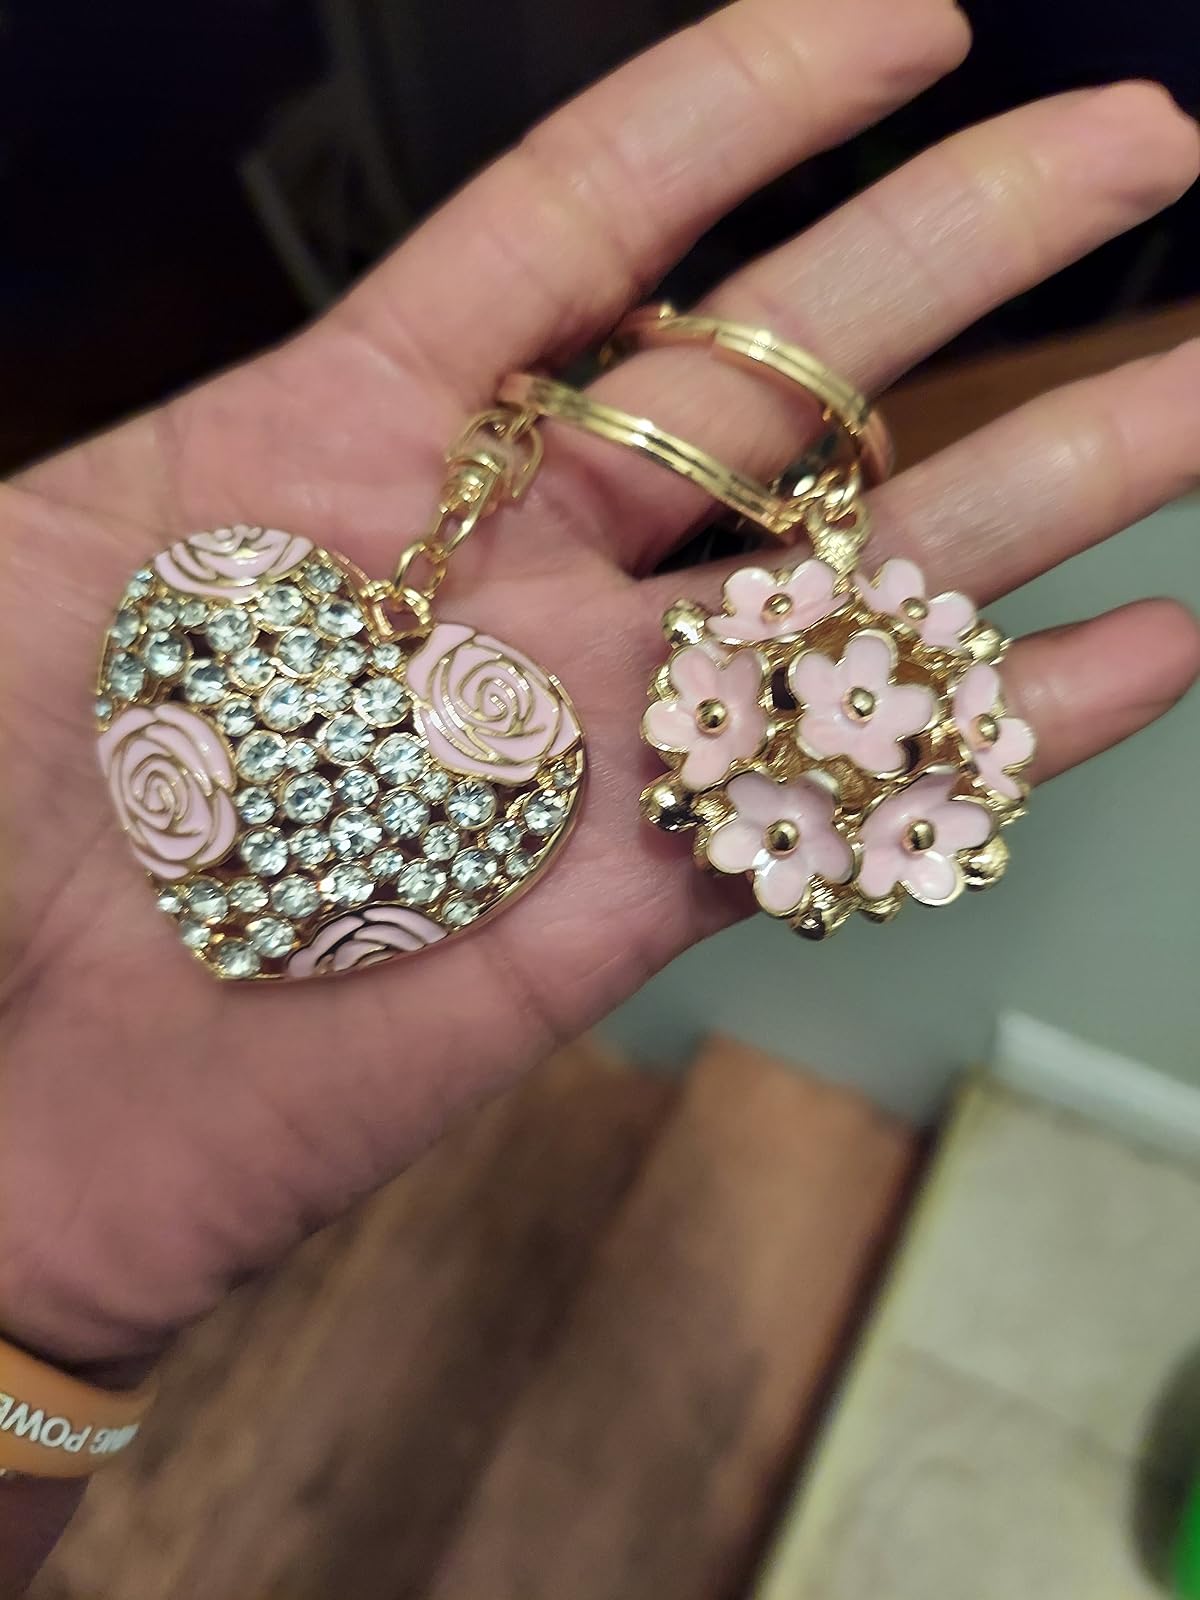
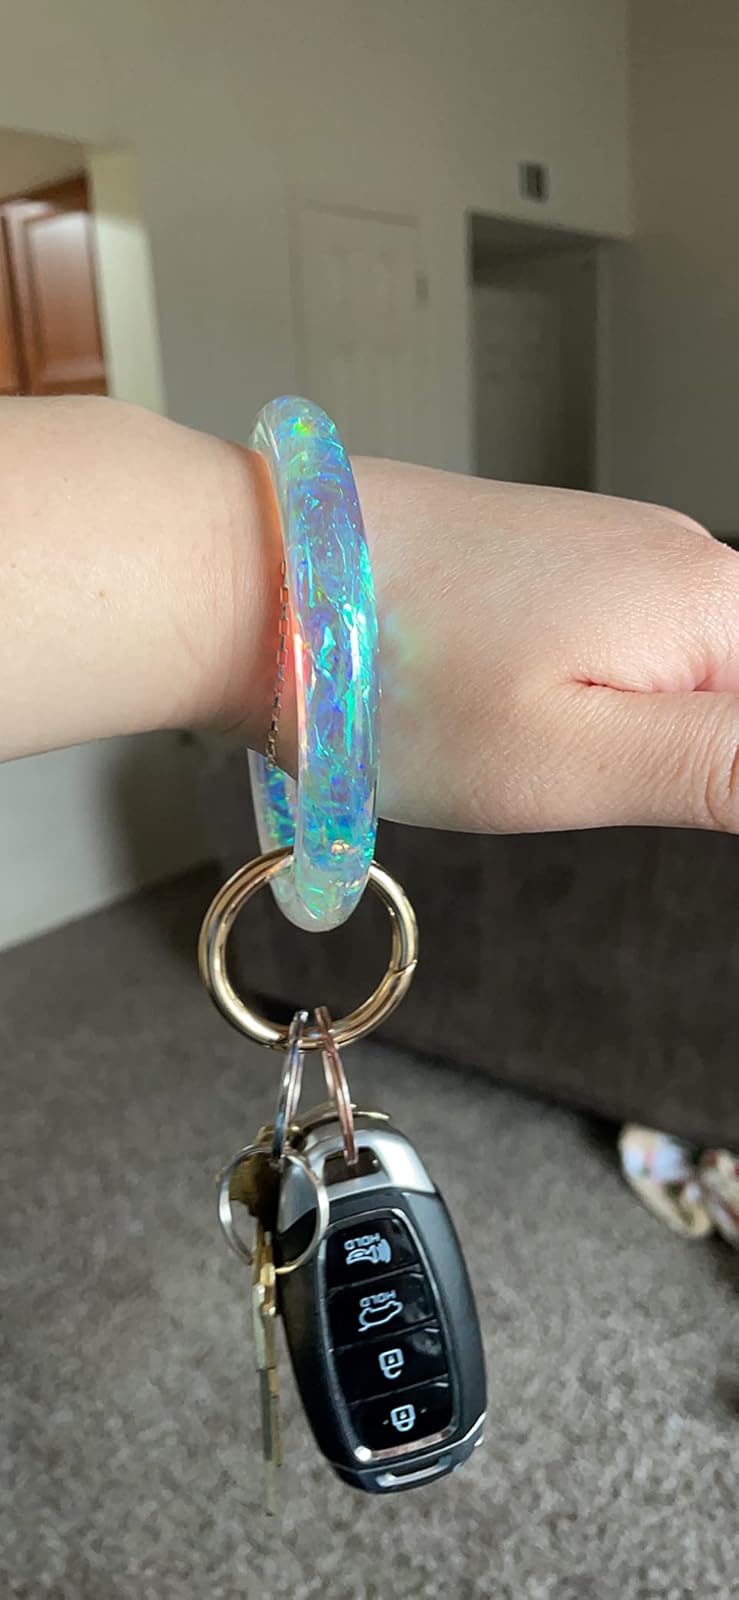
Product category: accessories_keychain
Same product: no